Veteran Car Club of Great Britain

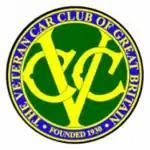
VCC of GB Logo

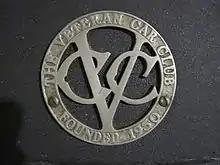

The Veteran Car Club of Great Britain is a private members' club formed to encourage the preservation and use of veteran and Brass or Edwardian vehicles, whose activities include the promotion and organisation of events and rallies, dating and identification of motor vehicles and acquisition and maintenance of a library and archive connected with early motoring.